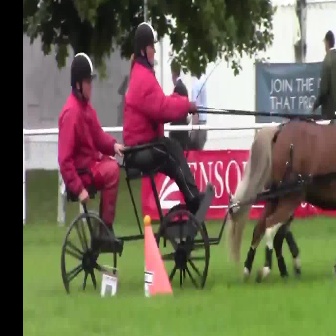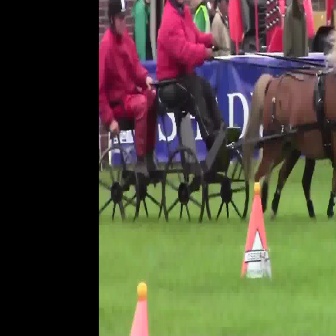
  Please identify the target specified by the bounding box [59,140,215,296] in the first image and locate it in the second image. Return the coordinates in [x_min,y_min,x_max,y_max] format.
Answer: [98,77,248,227]